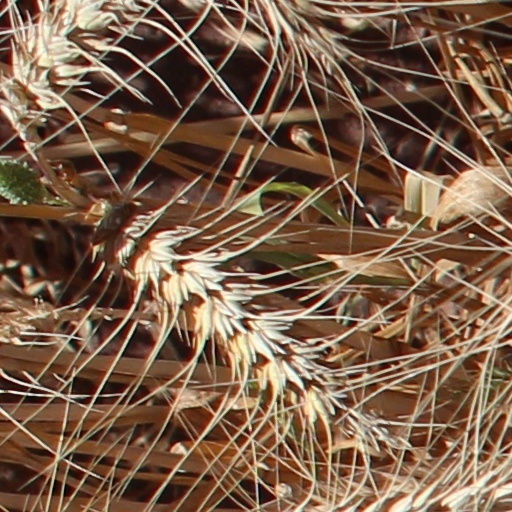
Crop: wheat